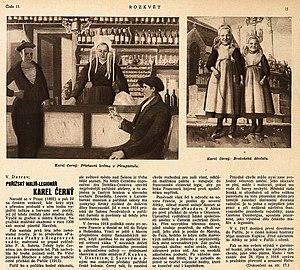
Charles Cerny est un peintre né à Prague en Autriche-Hongrie le 12 août 1892 et mort à Paris en 1965.